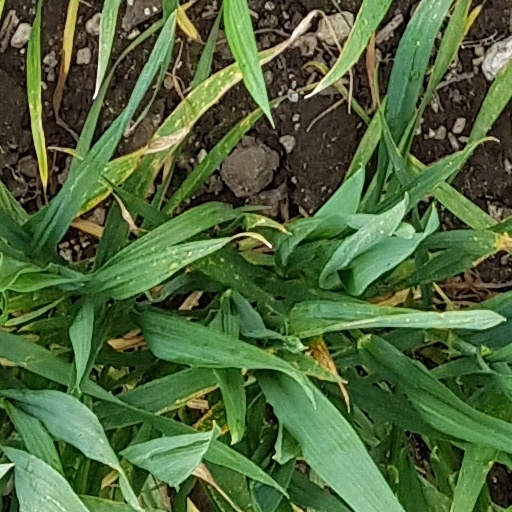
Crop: wheat